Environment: real
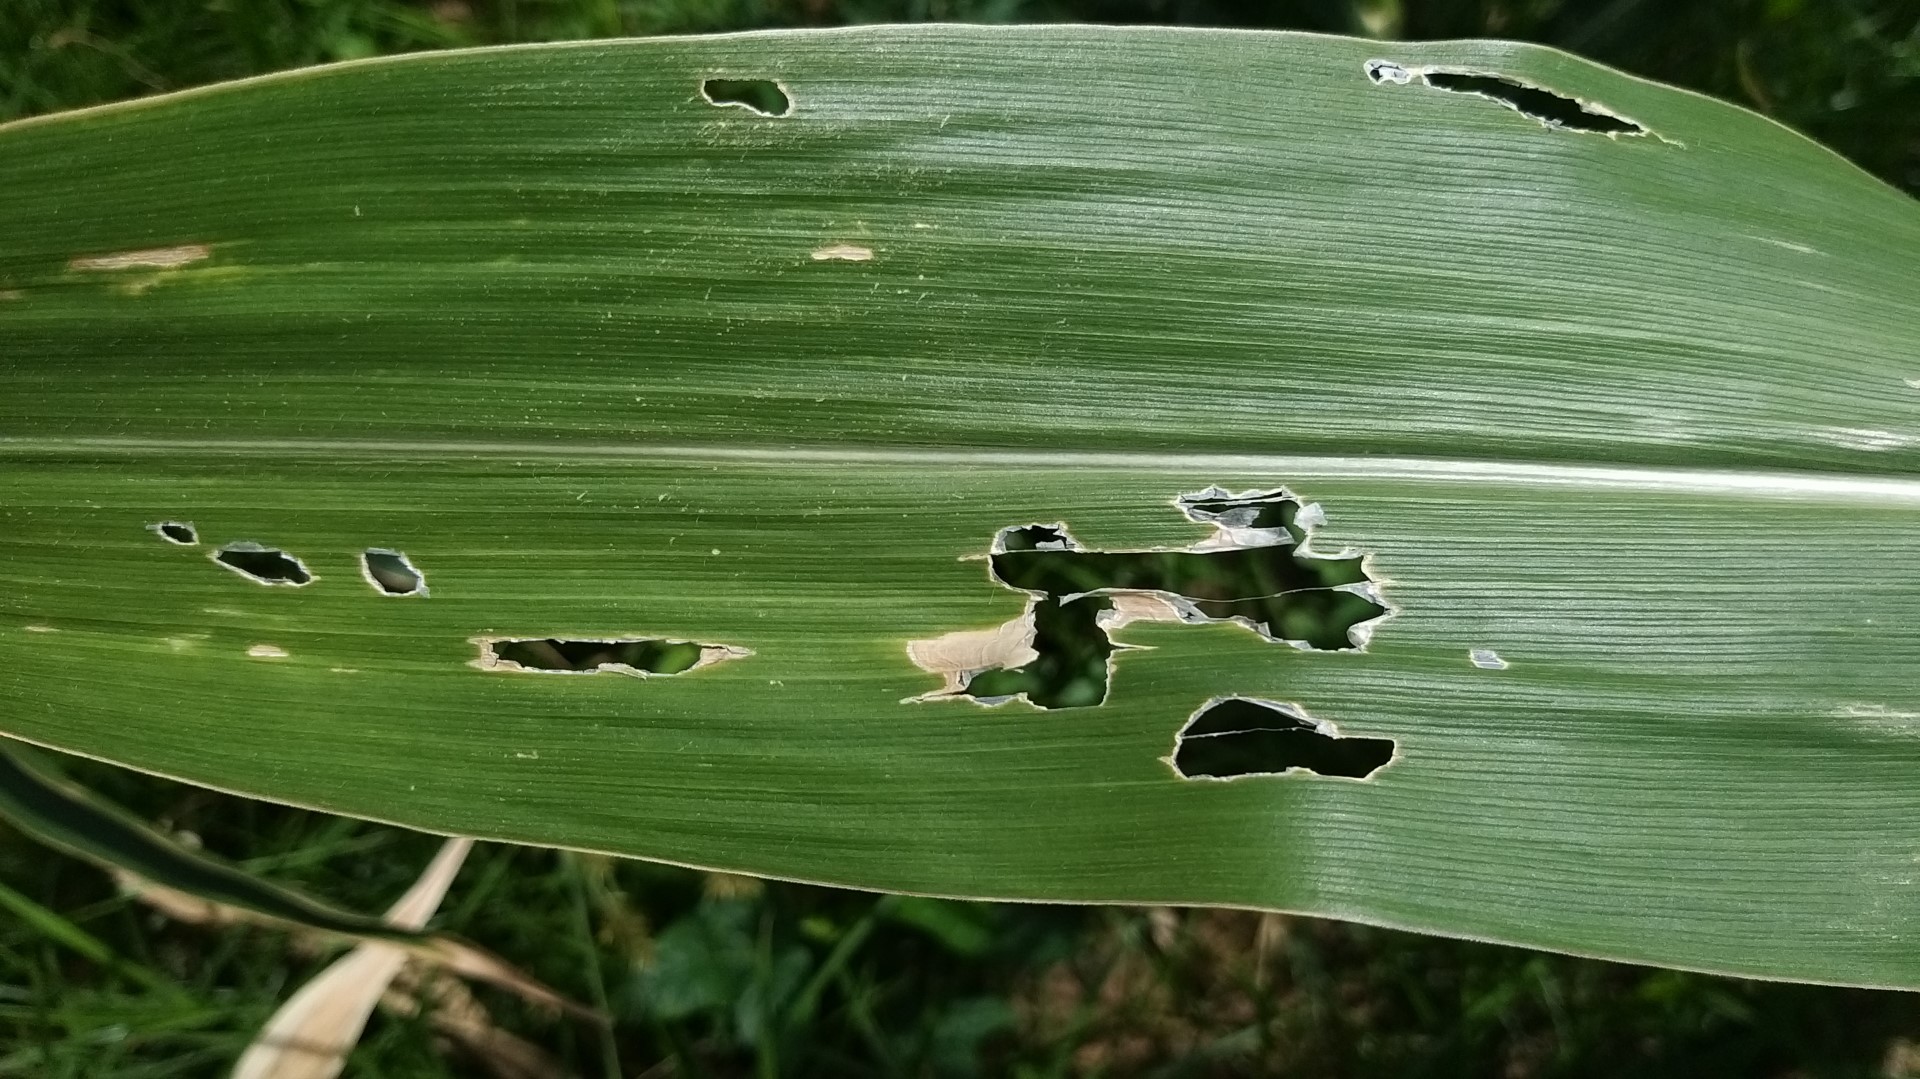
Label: fall_armyworm